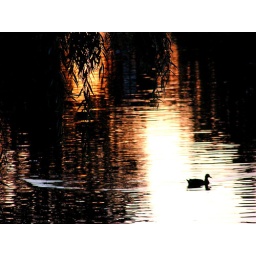
... there was a duck sailing beneath the willow trees at sunset. Photo taken last year.